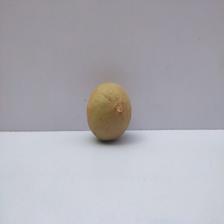
Size: Medium